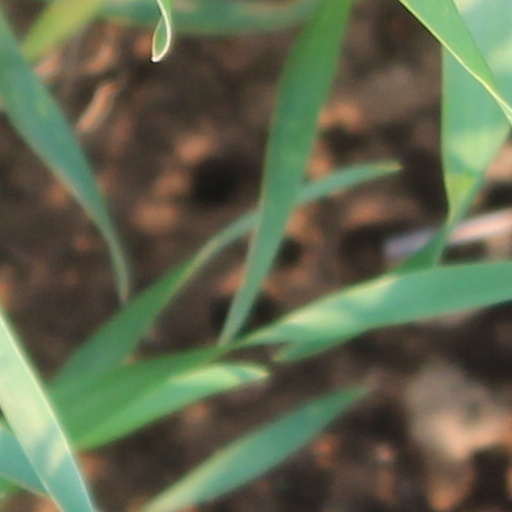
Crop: wheat